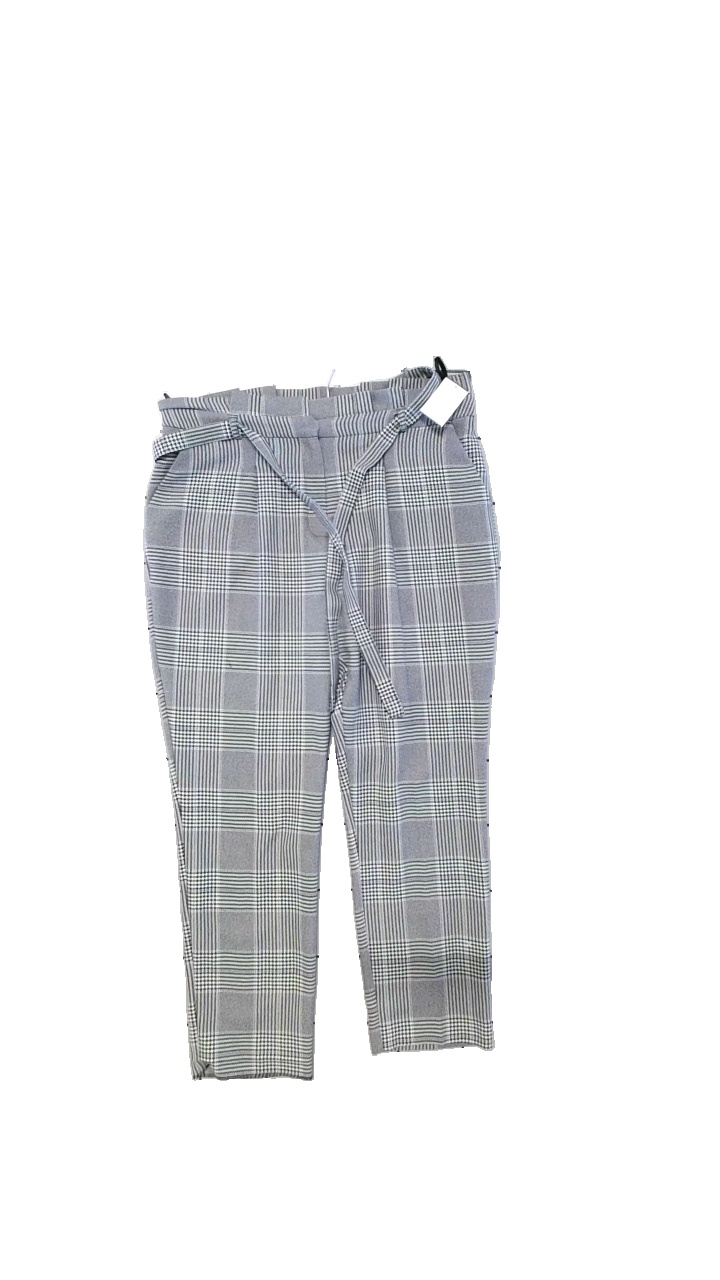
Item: Trousers (Ladies)
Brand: Primark
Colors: Grey, Black
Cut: Regular
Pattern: Checkered print
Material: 100%Polyester
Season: All
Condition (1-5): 5
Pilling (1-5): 5
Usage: Reuse
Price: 50-100